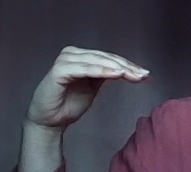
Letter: haa